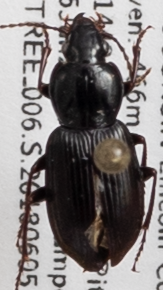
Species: Pterostichus mutus
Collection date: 2018-06-05
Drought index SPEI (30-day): -1.69
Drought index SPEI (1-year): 0.044
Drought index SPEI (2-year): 1.69